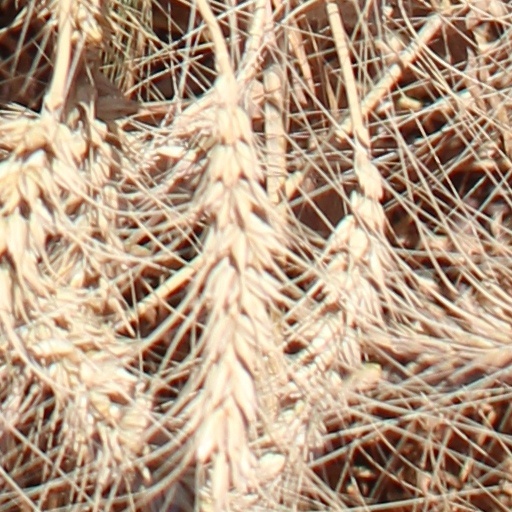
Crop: wheat